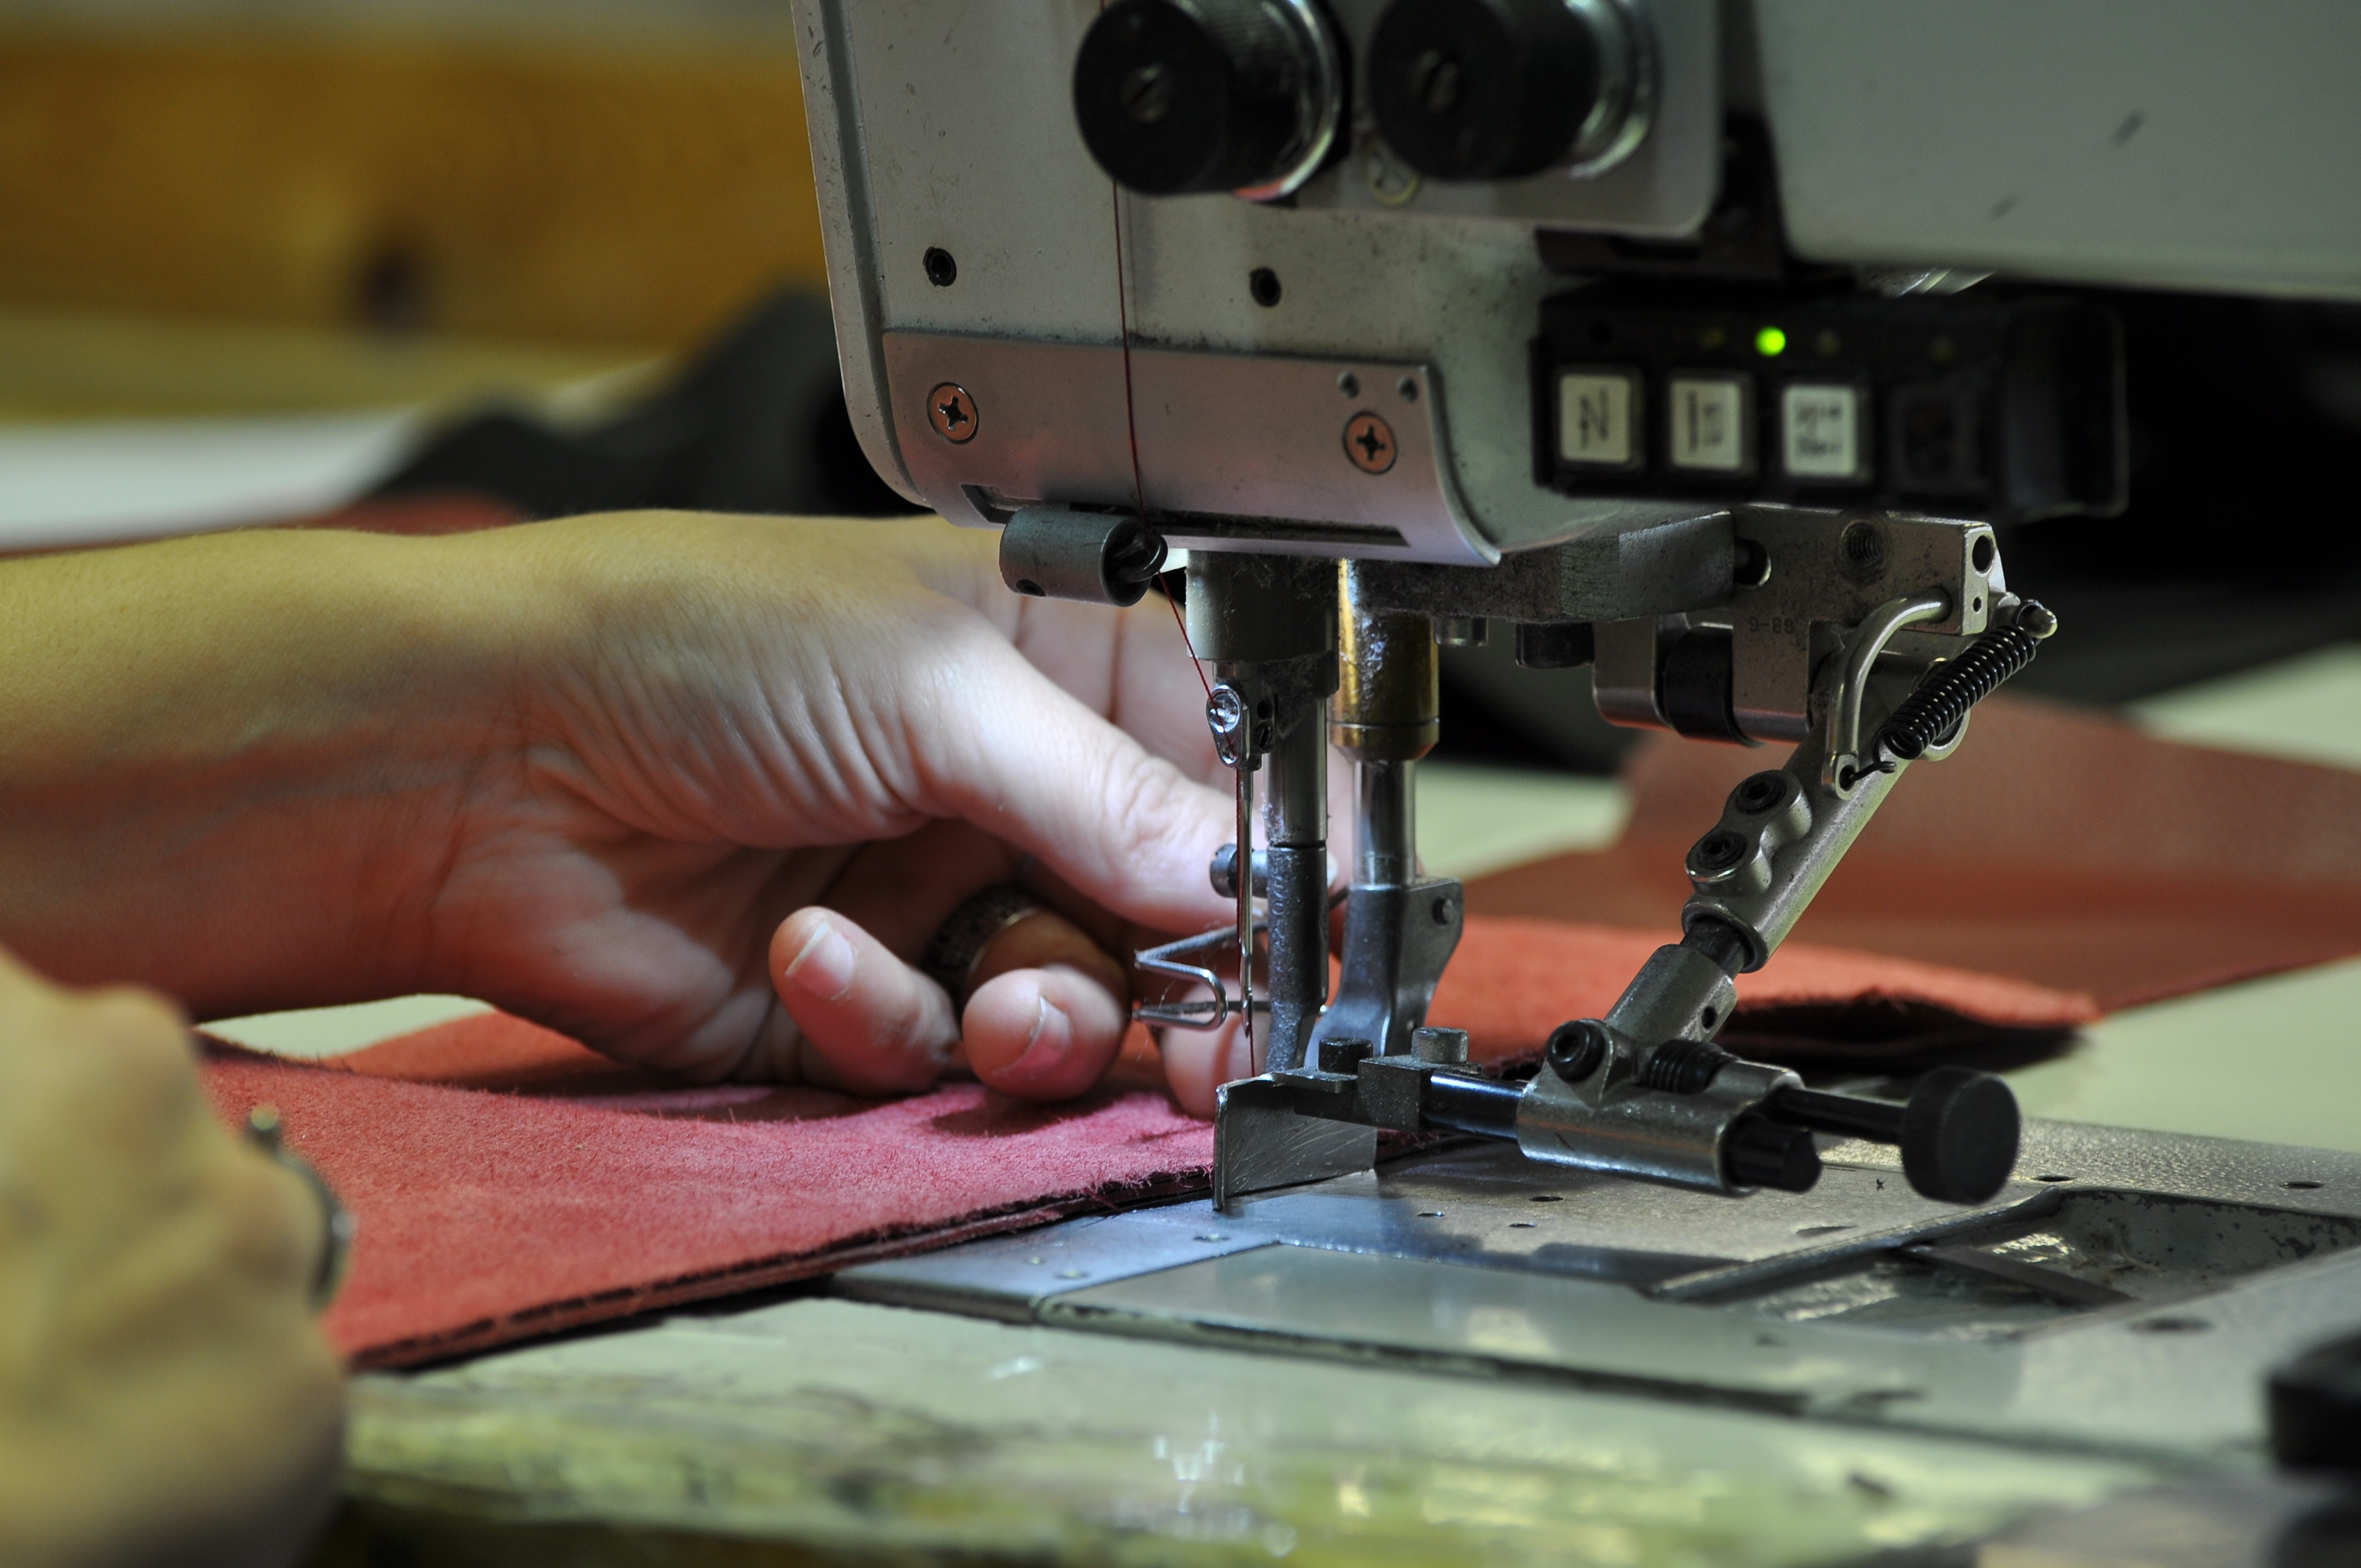
wheel, sewing, sewing machine, sew, art, italian sofas, italian manufacture